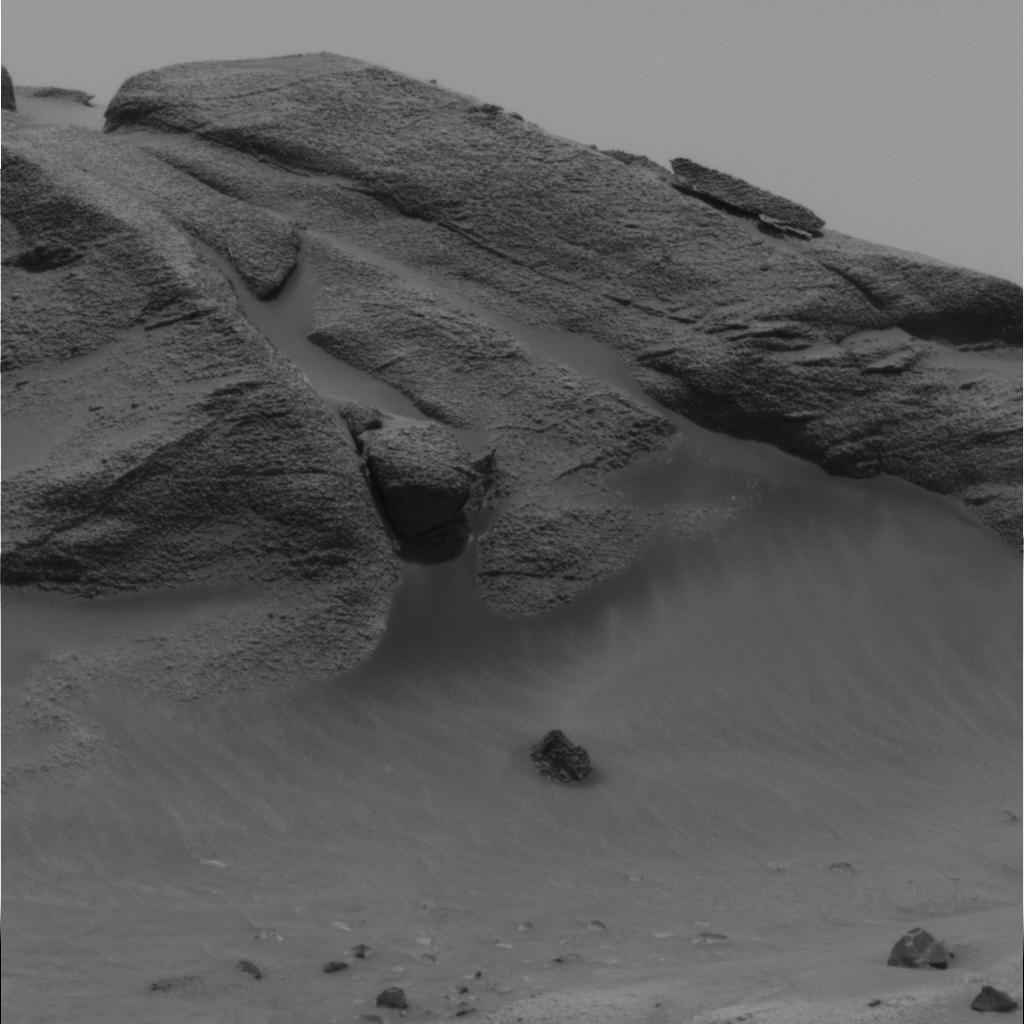
Surface features visible: Rock Outcrops, Float Rocks, Clasts, Dunes/Ripples, Rock (Linear Features), Soil, Sky, Nearby Surface